North Dakota Highway 42

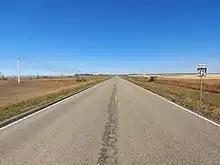
ND 42 on the north side of Ambrose, 3 miles south of the Ambrose–Torquay Border Crossing

North Dakota Highway 42 (ND 42) is a north–south highway located in northwestern North Dakota. The highway traverses northern Williams and Divide Counties. The southern terminus is at ND 50 near Corinth and the northern terminus is a continuation as Saskatchewan Highway 350 (Hwy 350) at the Canadian border.